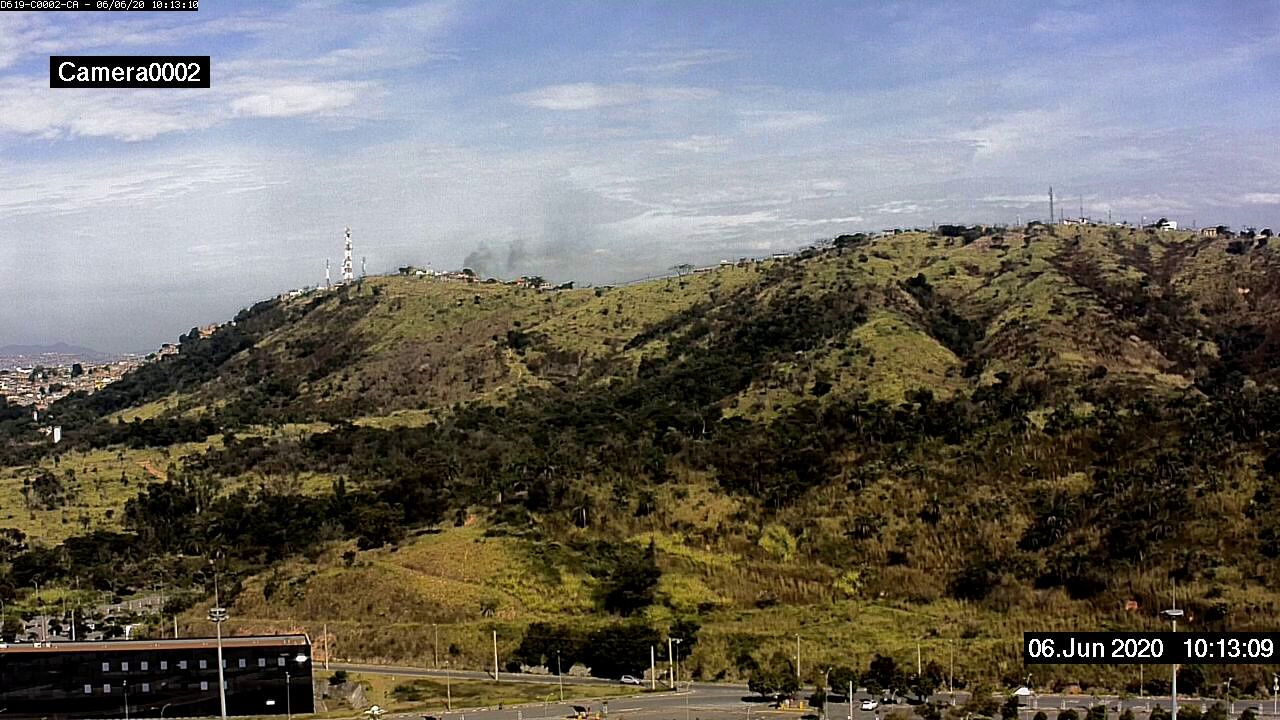
Fire: no
Smoke: yes